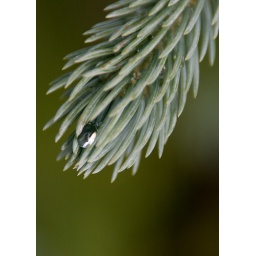
Water droplet on a pine tree in the area of Black Bear Pass, near Silverton, CO